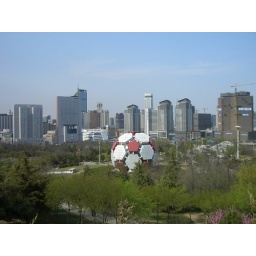
Everywhere I see new buildings under construction. This ball is now on Pronto's wall